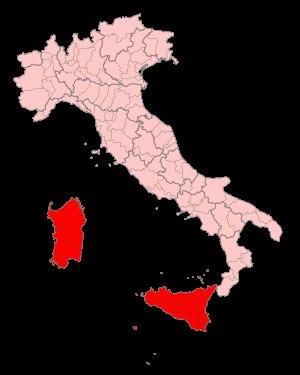
L’Italie insulaire est l'une des cinq régions officiellement utilisées par l'organisme chargé des statistiques en Italie : l'Istituto nazionale di statistica. C'est aussi une Nomenclature d'unités territoriales statistiques de premier niveau à l'échelle de l'Union européenne et une circonscription législative européenne.